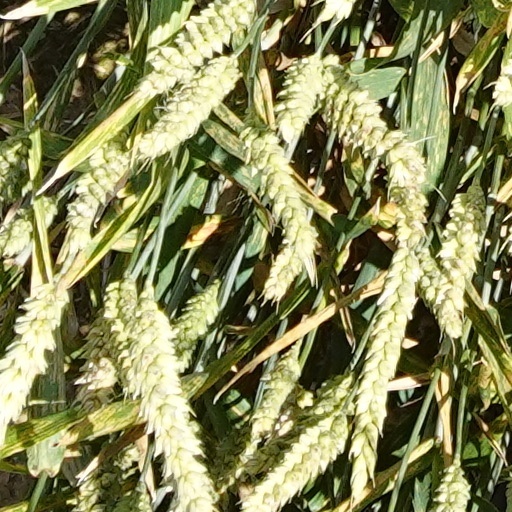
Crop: wheat